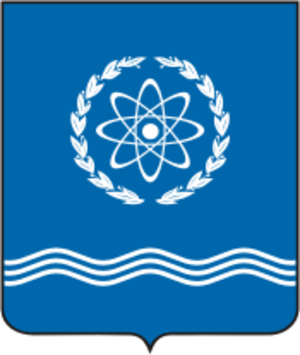
Obninsk est une ville de l'oblast de Kalouga, en Russie. Sa population s'élevait à 106 023 habitants en 2013.
Ci-après la liste des villes de Russie dont la population était supérieure à 100 000 habitants au recensement de 2010. La capitale administrative des différents sujets fédéraux est indiquée en gras.